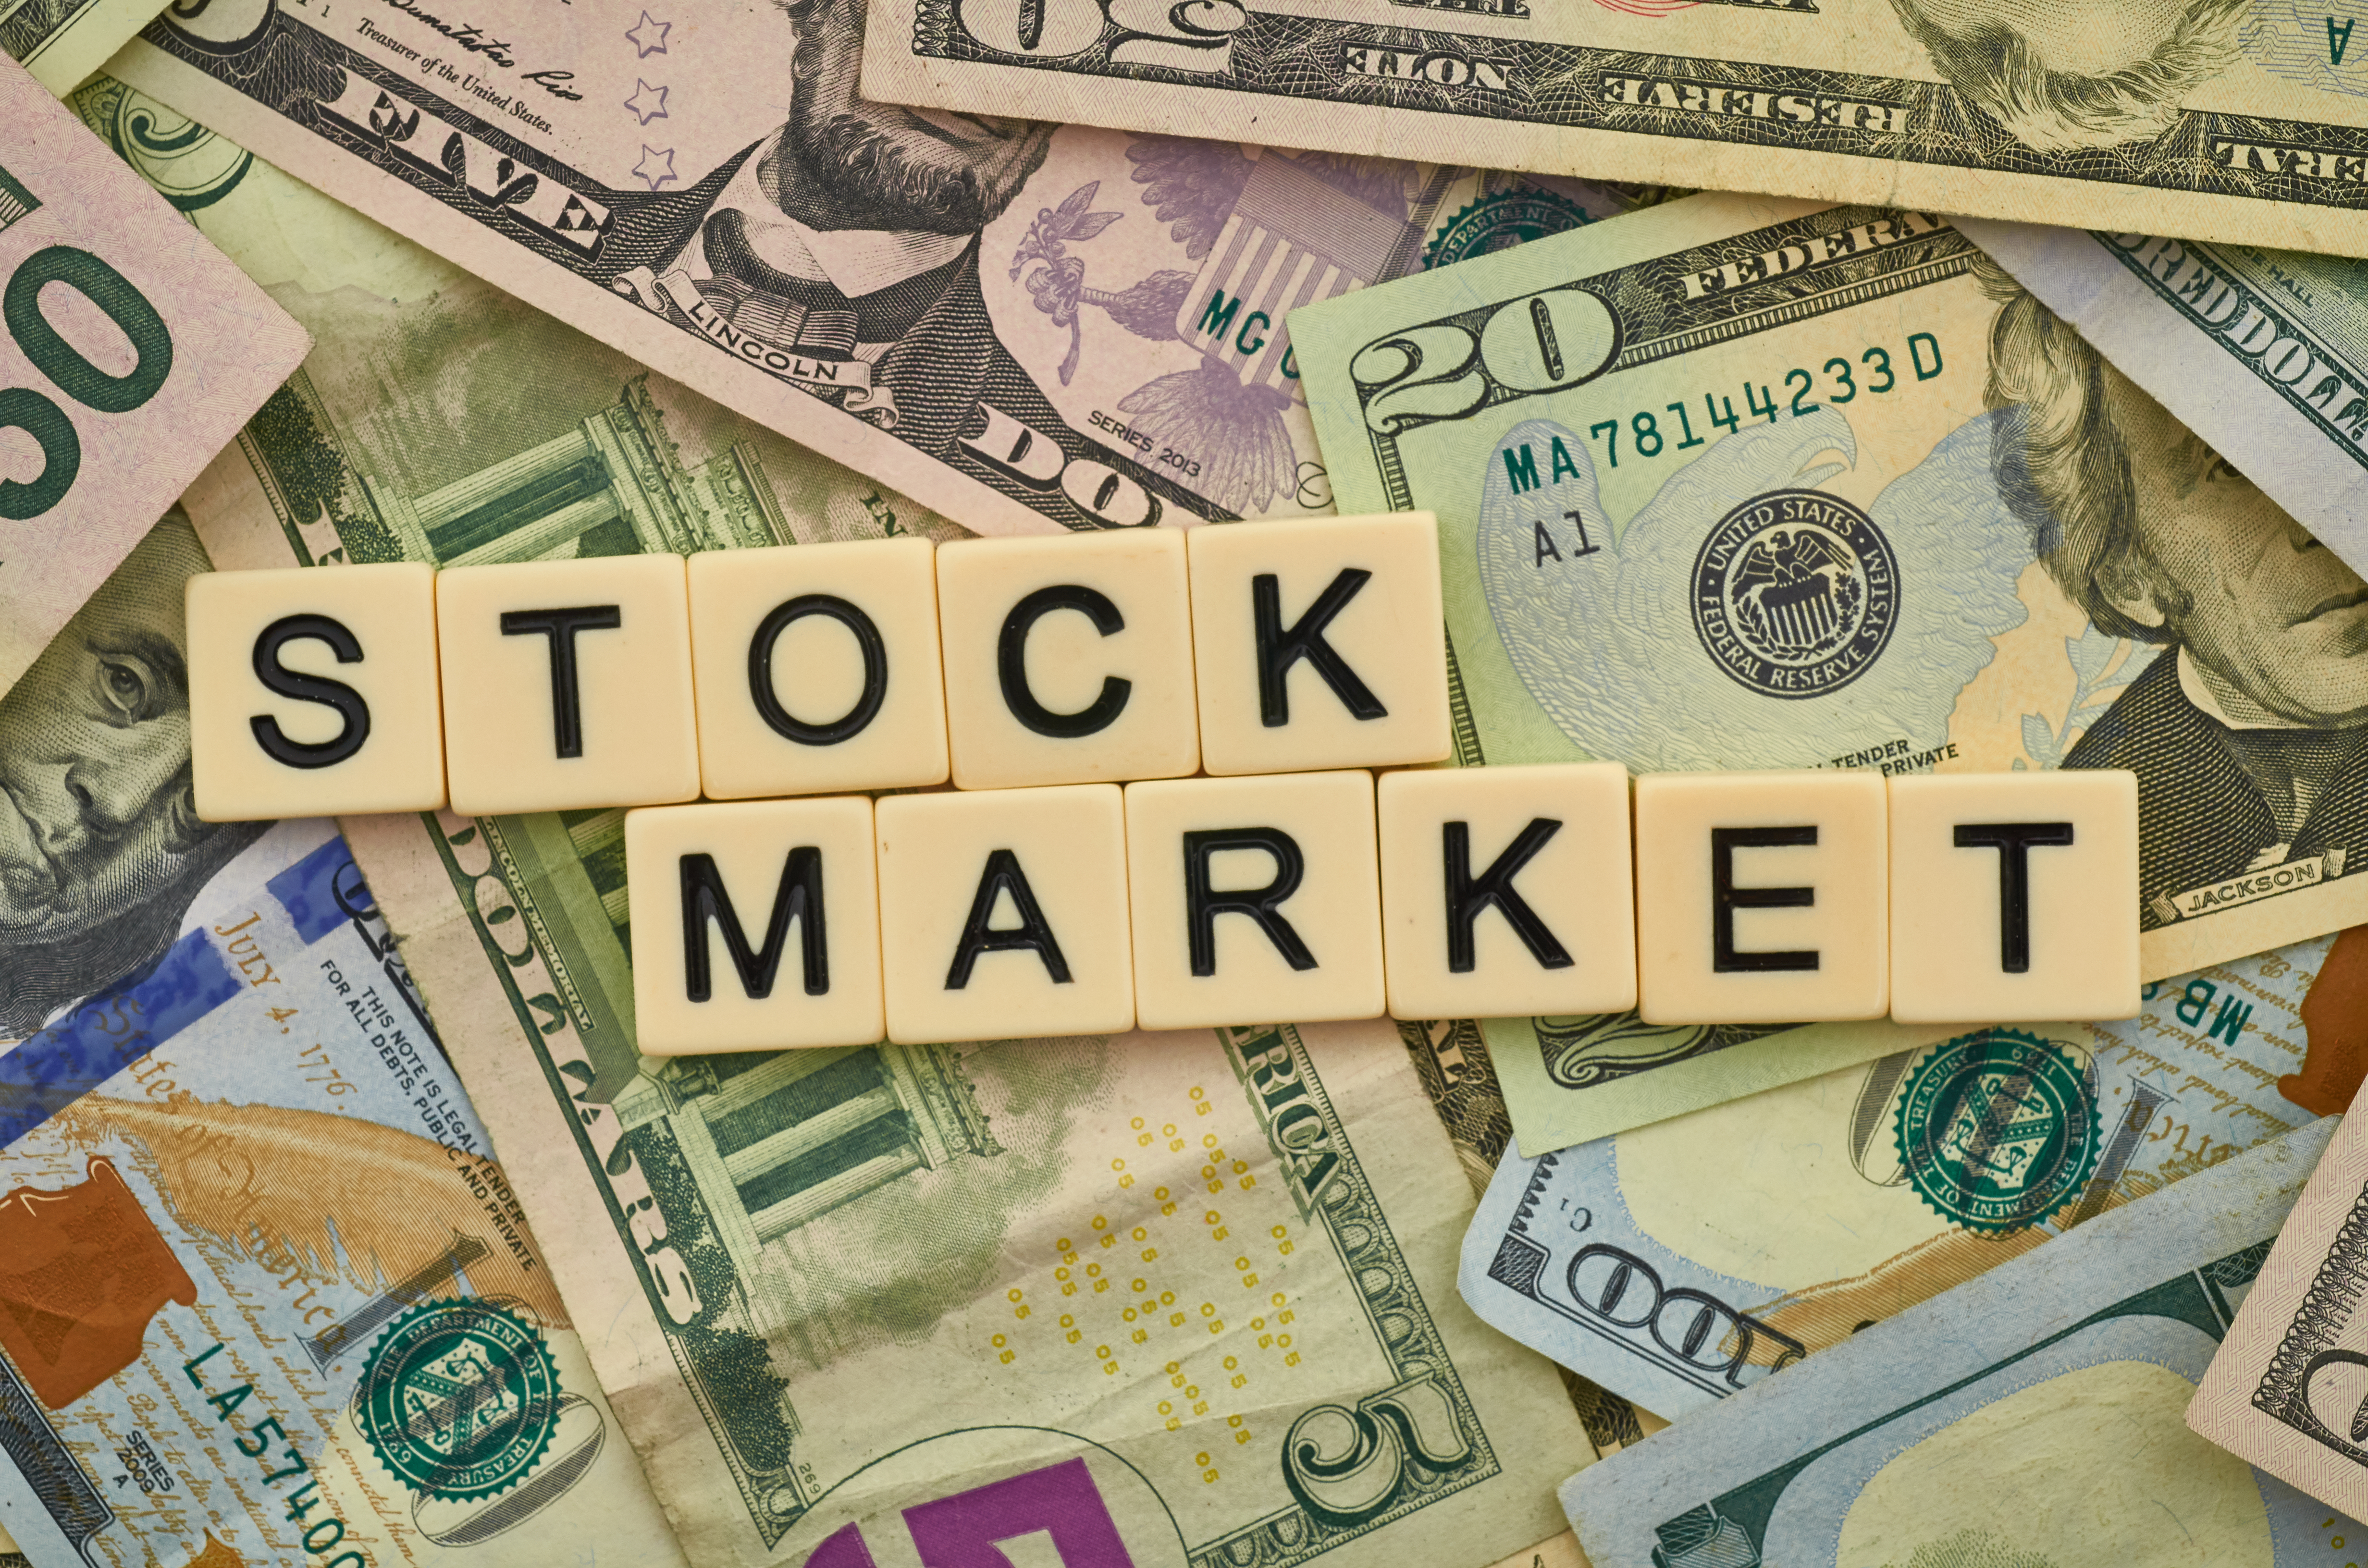
photograph, green, dollar, saving, banknote, money handling, currency, line, money, cash, font, paper, paper product, collection, collectable, photography, circle, number